Treniota

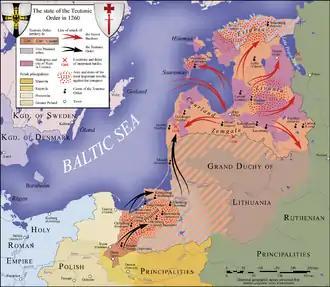
Map of the monastic state of the Teutonic Knights, 1260

Despite Mindaugas's conversion, the Teutonic Knights regularly made incursions in Lithuanian territory. After the Battle of Durbe in 1260, Treniota convinced Mindaugas to relapse from Christianity and attack the Teutonic Order, though the attack was ineffective and the Teutonic Knights were barely weakened. Mindaugas began to question his alliance with Treniota. However, before he was able act against his pagan nephew, Treniota together with Daumantas assassinated Mindaugas and two of his sons in 1263. Treniota usurped the throne and reverted the nation to paganism. However, he only ruled for a year before being deposed by Vaišvilkas, the younger son of Mindaugas.